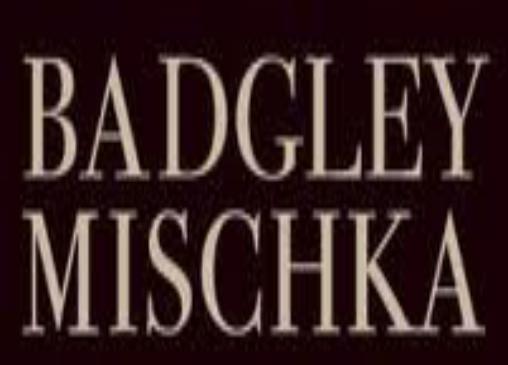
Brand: Badgley Mischka
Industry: Clothes